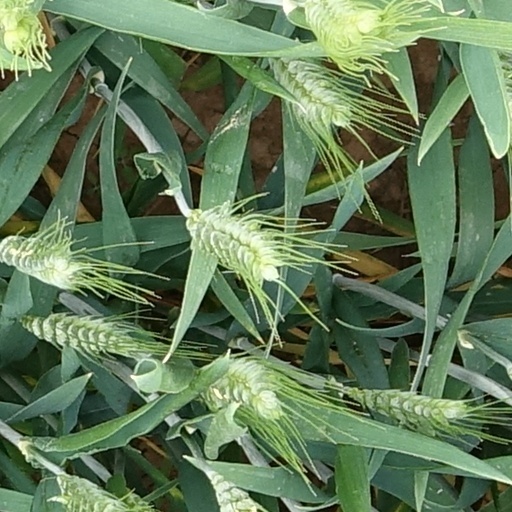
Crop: wheat